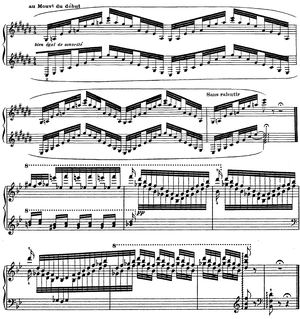
Fin d'Ondine et fin de Feux-follets
Gaspard de la nuit : Trois poèmes pour piano d'après Aloysius Bertrand est un triptyque pour piano de Maurice Ravel, composé en 1908, d'après trois poèmes en prose extraits du recueil du même nom d'Aloysius Bertrand, et créé le 9 janvier 1909 par le pianiste Ricardo Viñes.